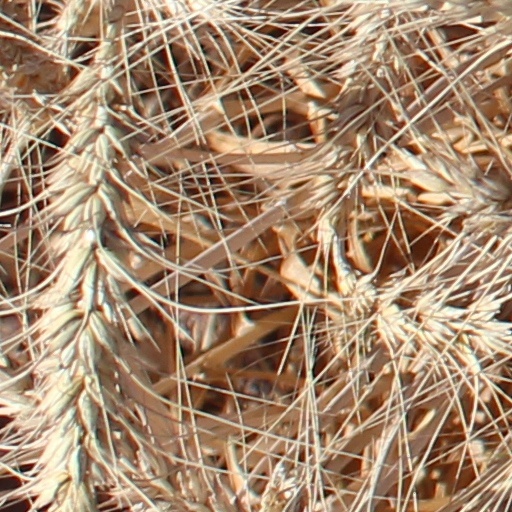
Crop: wheat